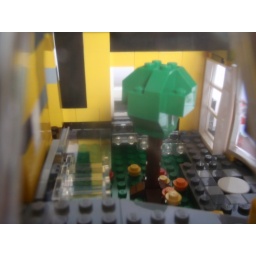
interior with tree, garden and glass staircase to the second floor. shot through a window tainted by finger grease.